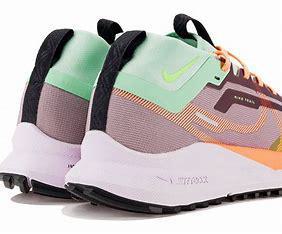
Brand: Nike
Model: Pegasus 41